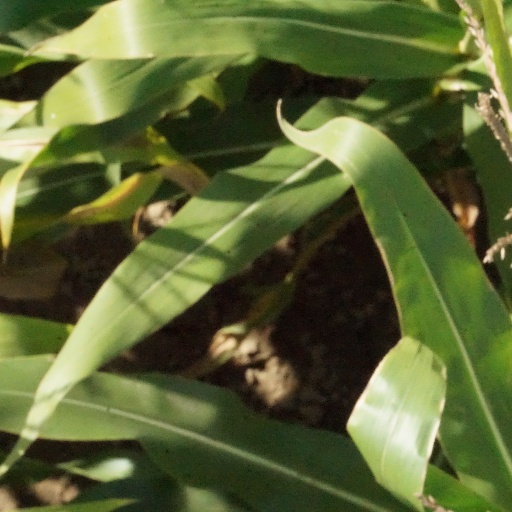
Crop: maize; corn